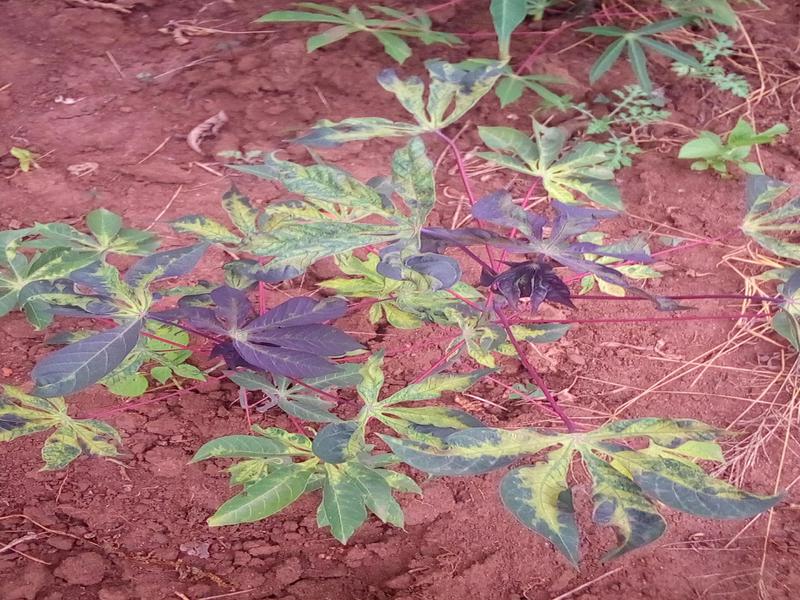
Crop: cassava
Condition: mosaic_disease